Stanhope and Tyne Railway

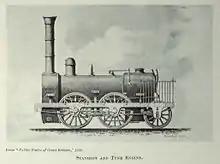
One of the Stanhope and Tyne's locomotives

The terrain at the western end of the line was exceedingly difficult due to its hilly nature and the high altitude; construction at Stanhope started in July 1832.